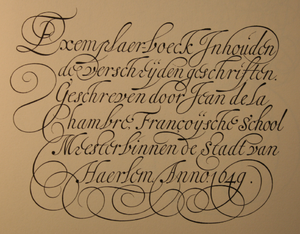
Jean de La Chambre est un maître écrivain flamand né en 1601 et mort en 1685.